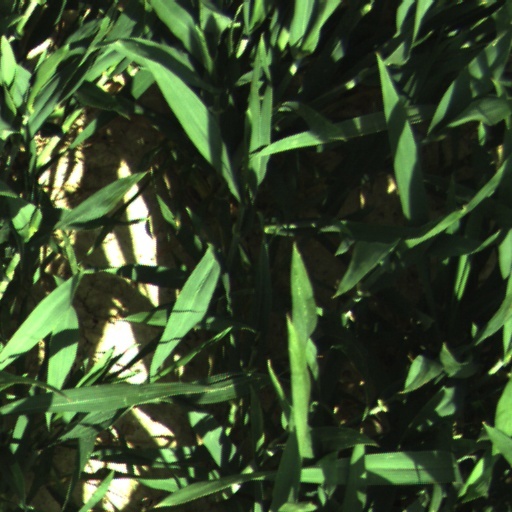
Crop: wheat